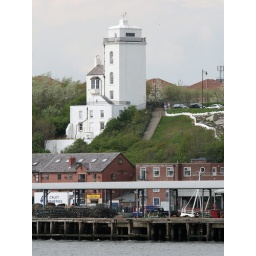
The high light tower in North Shields as seen from the other side of the river